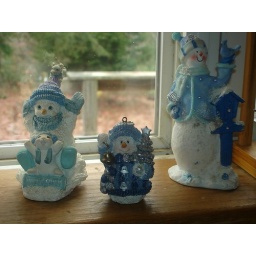
above kitchen sink